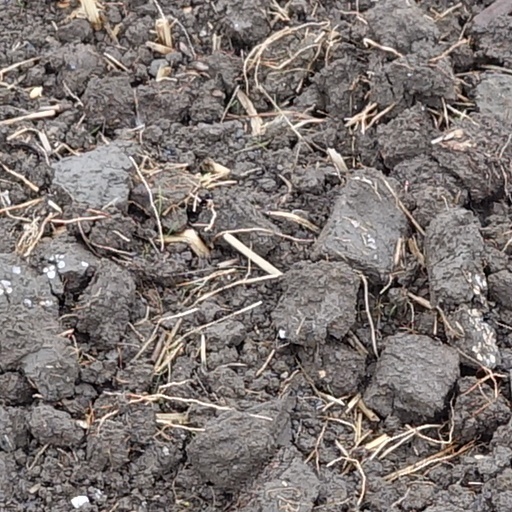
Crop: wheat